Man Beast (film)

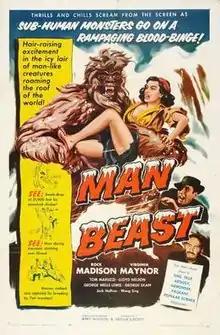
Theatrical release poster

Man Beast is a 1956 American horror film directed and produced by Jerry Warren. It was Warren's first directorial effort and the first film distributed by his Associated Producers, Inc. The film is about a young woman who persuades some mountain climbers to trek up to the Himalayas to attempt to find her missing brother, who hasn't been heard from since he went there on an earlier expedition to find the Abominable Snowman. A mysterious guide befriends them, but winds up actually in league with the Yetis who inhabit the mountains, and he secretly works against the explorers behind their backs, killing them off one by one.